German occupation of Luxembourg during World War II

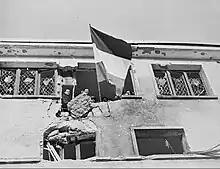
Civilians in Wiltz flying the flag of Luxembourg during the town's liberation by U.S. forces

Non-violent passive resistance was widespread in Luxembourg during the period. From August 1940, the "Spéngelskrich" (the "War of Pins") took place as Luxembourgers wore patriotic pin-badges (depicting the national colours or the Grand duchess), precipitating attacks from the VdB.